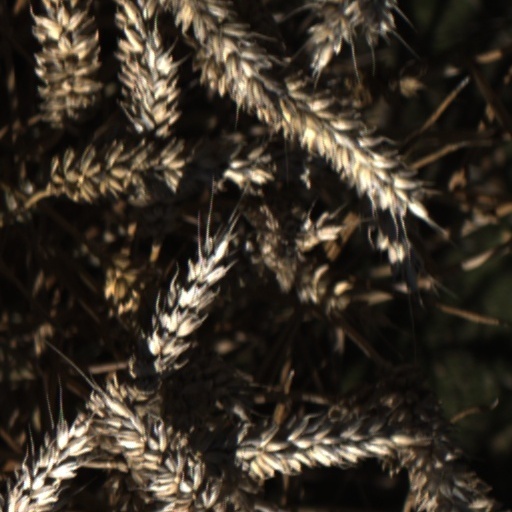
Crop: wheat